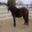
Label: horse